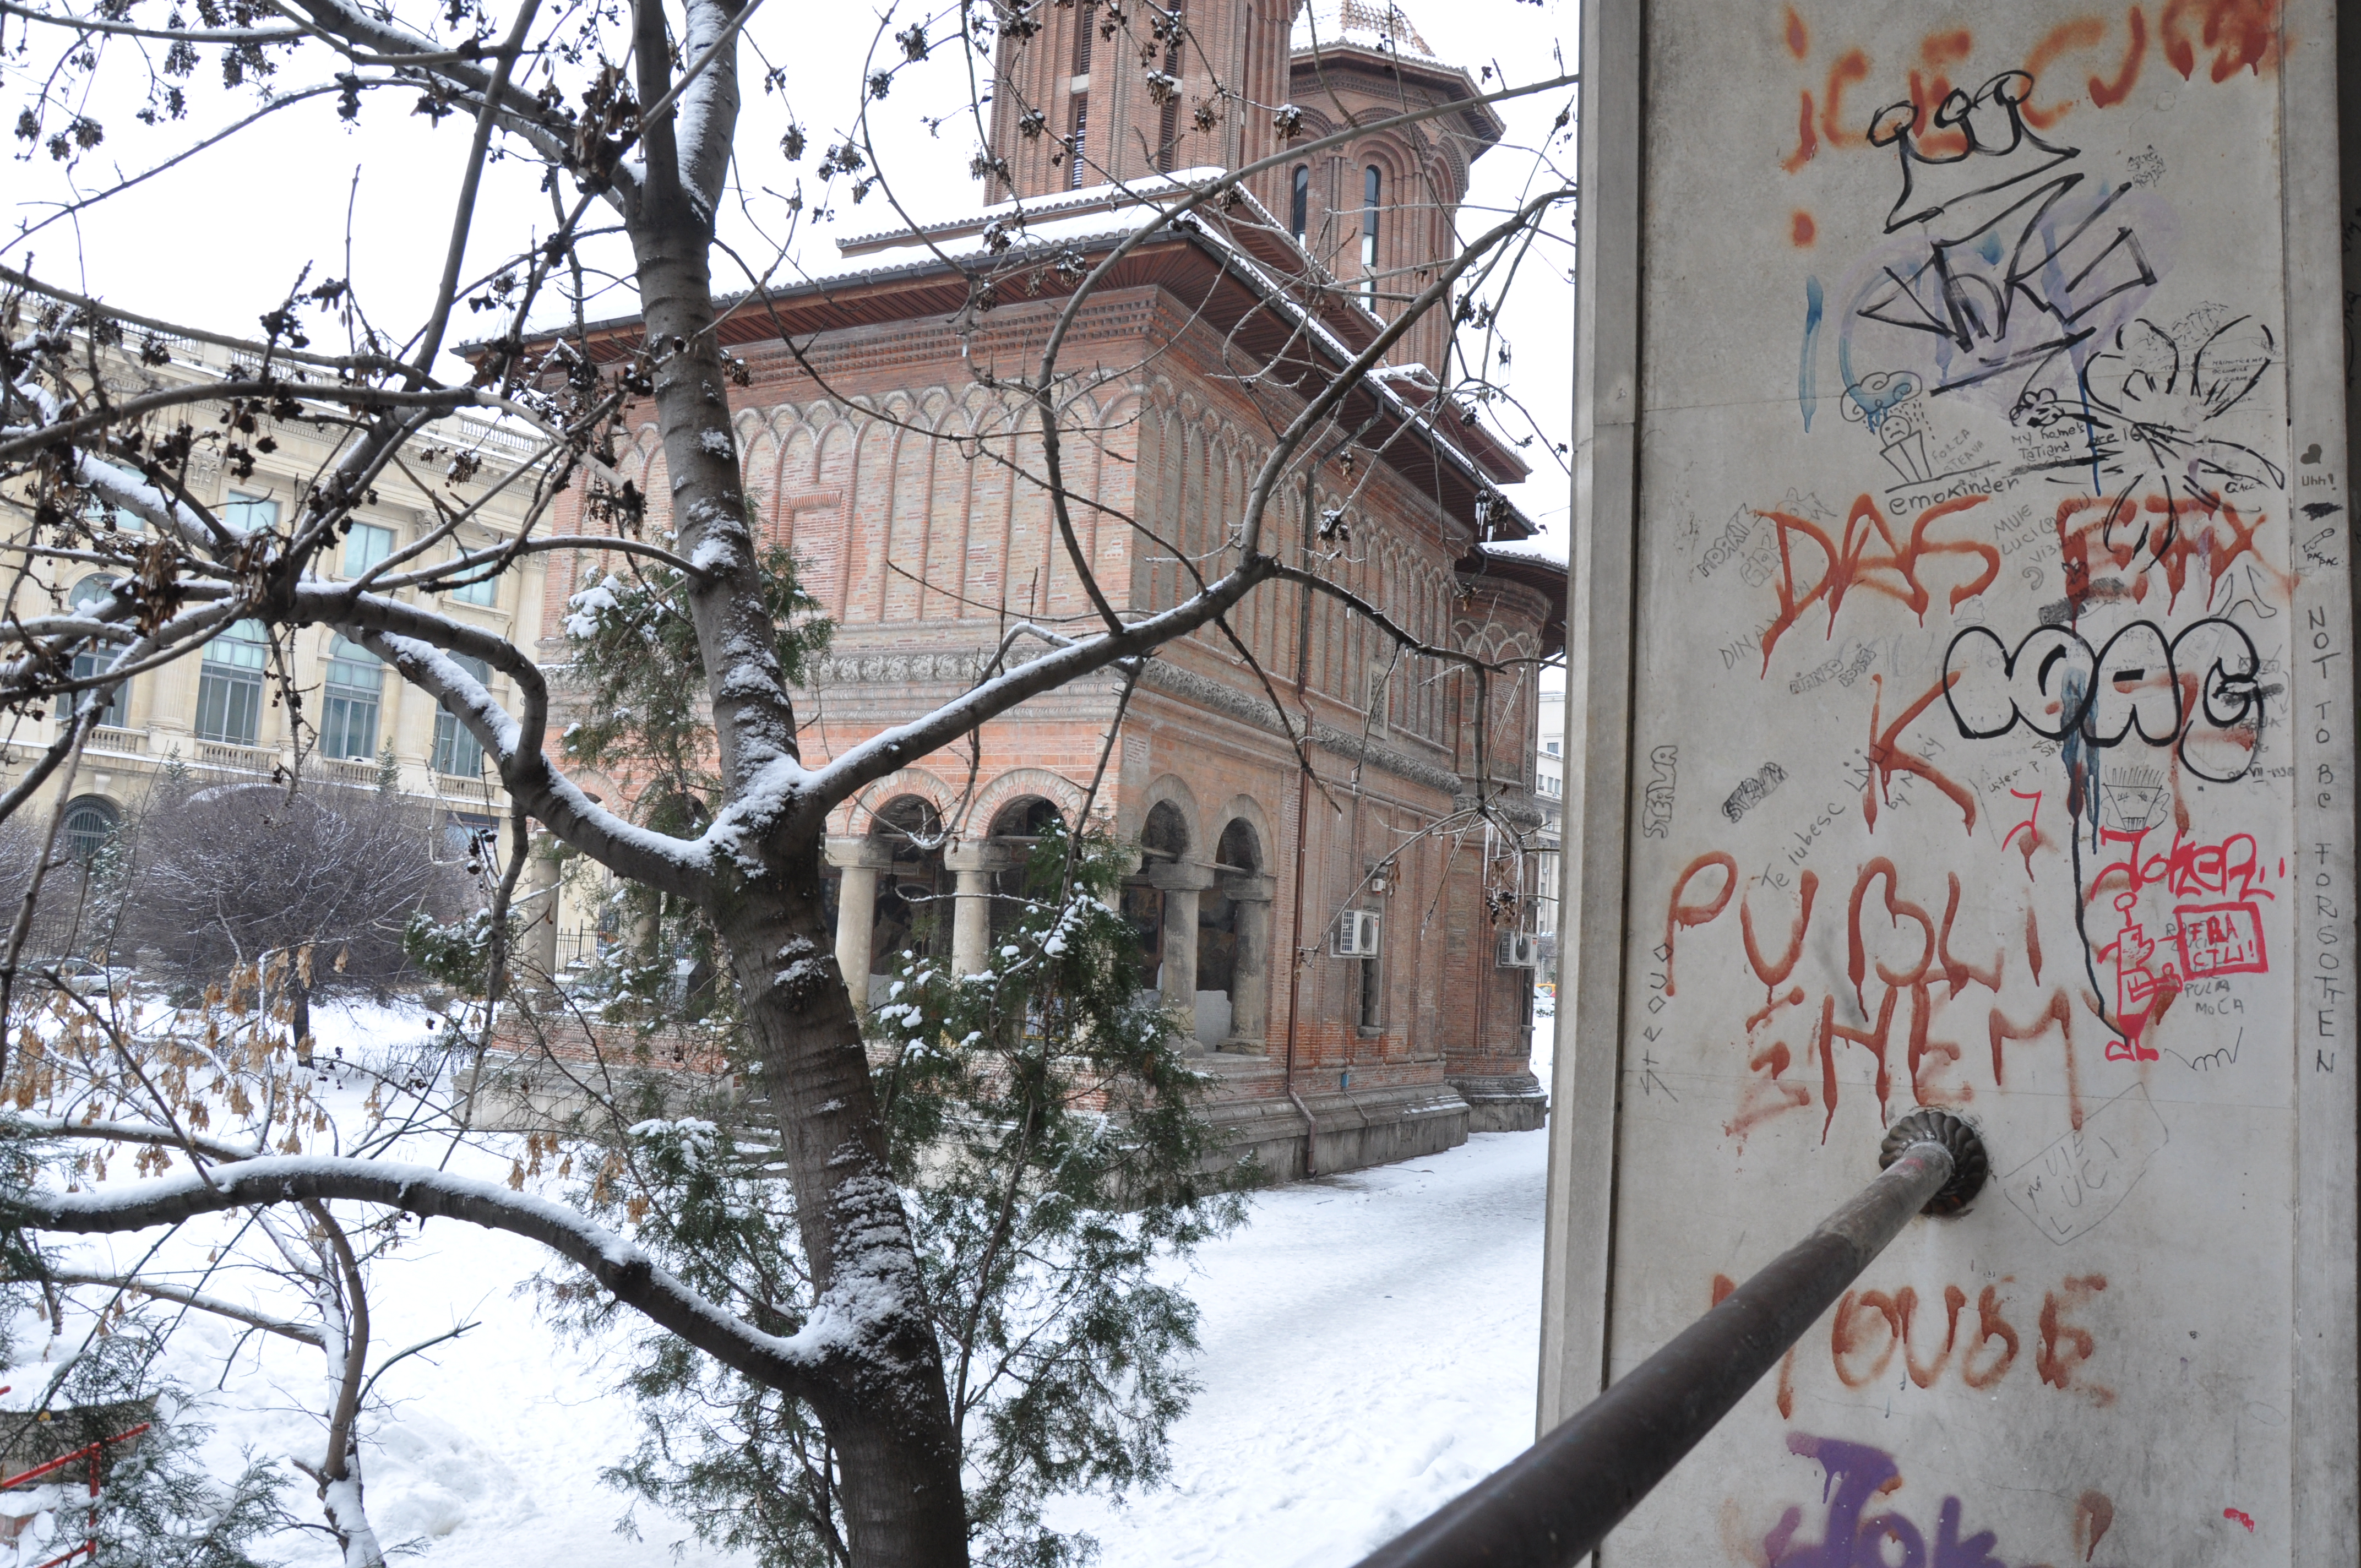
snow, winter, architecture, photography, building, photo, weather, religion, church, christian, photos, religious, free, art, de, churches, fotografie, christianity, romana, style, orthodox, eastern, romania, bucharest, bor, biserica, arhitectura, orthodoxy, romanian, ortodoxa, ortodoxia, ortodoxie, ecclesiastical, bisericeasc, cladire, edificiu, bucuresti, brancovenesc, cretulescu, kretzulescu, kretulescu, cretzulescu, neighbourhood, cre tinism, cre tin, urban area